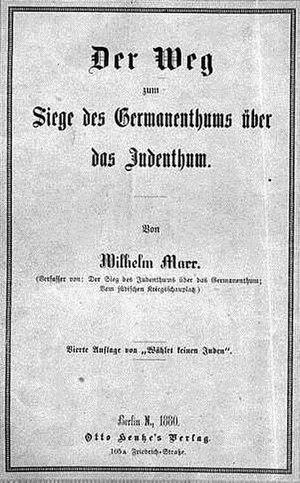
Friedrich Wilhelm Adolph Marr était un journaliste allemand qui, dans le contexte politique du XIXᵉ siècle, a forgé le concept d'antisémitisme.